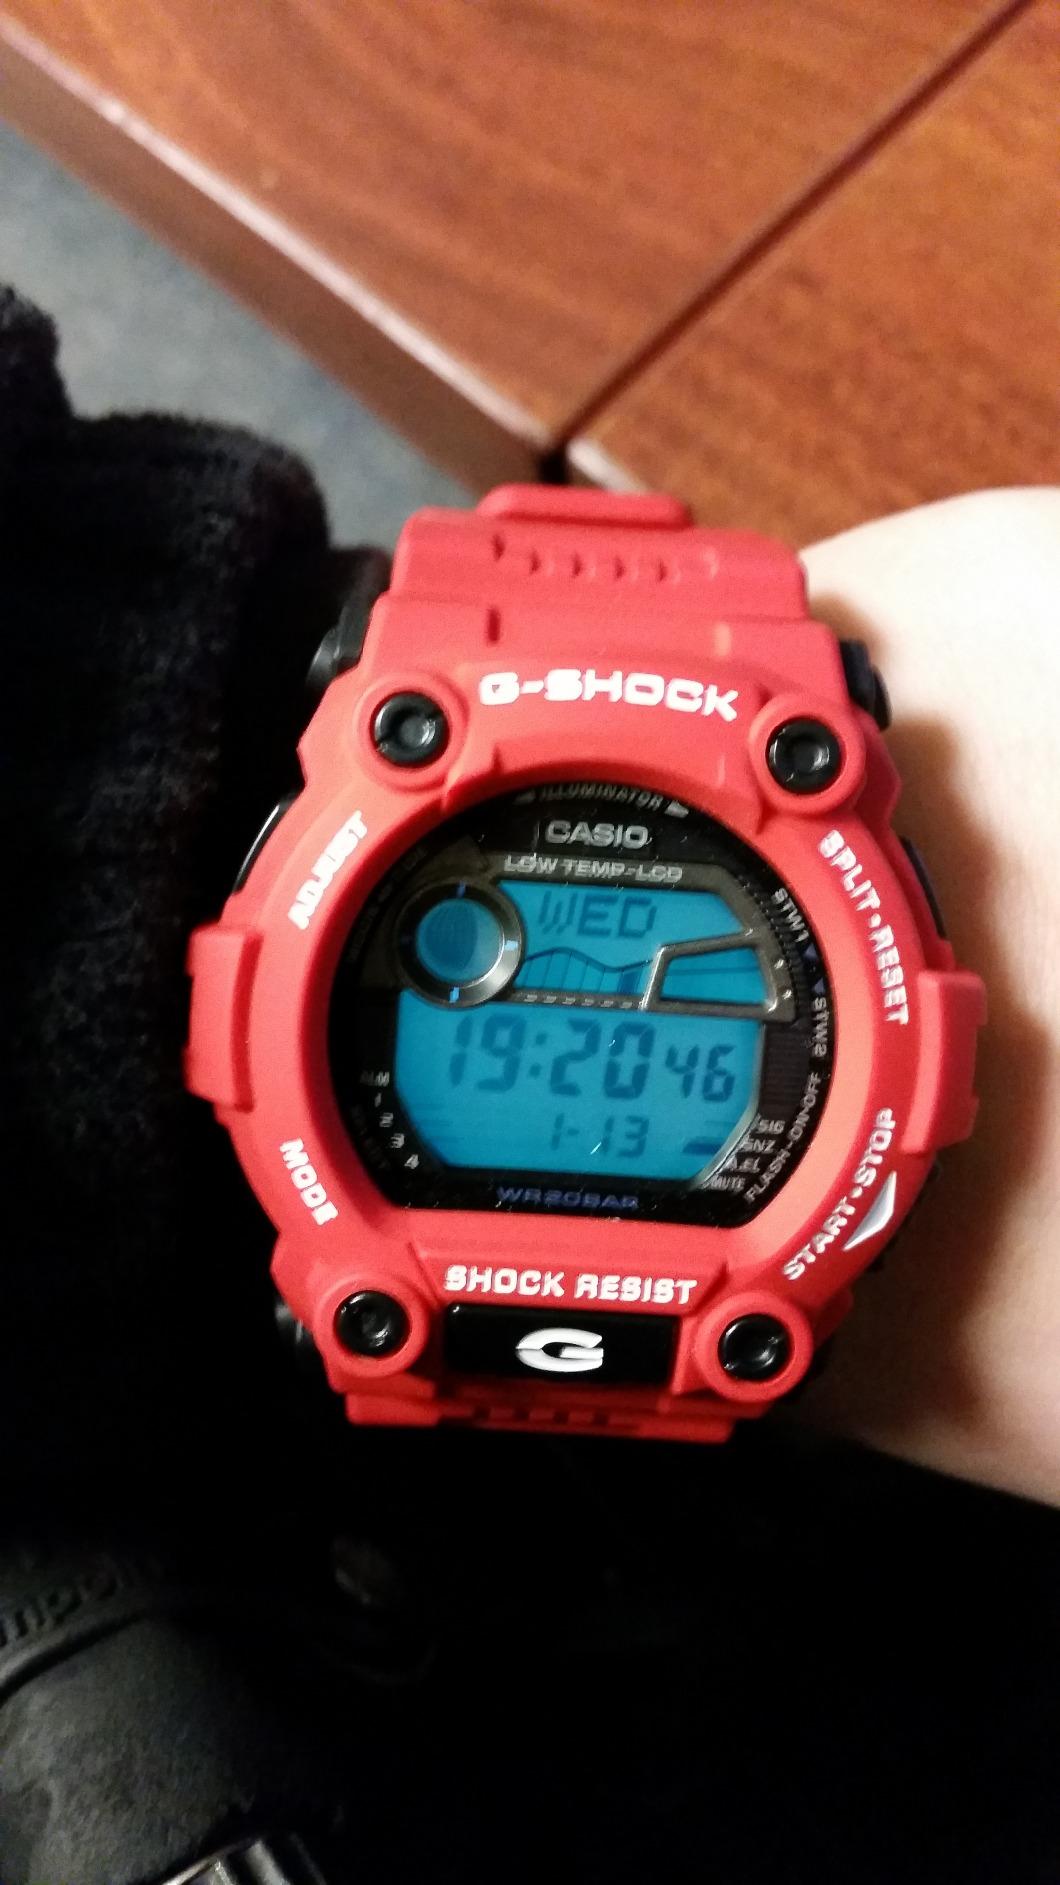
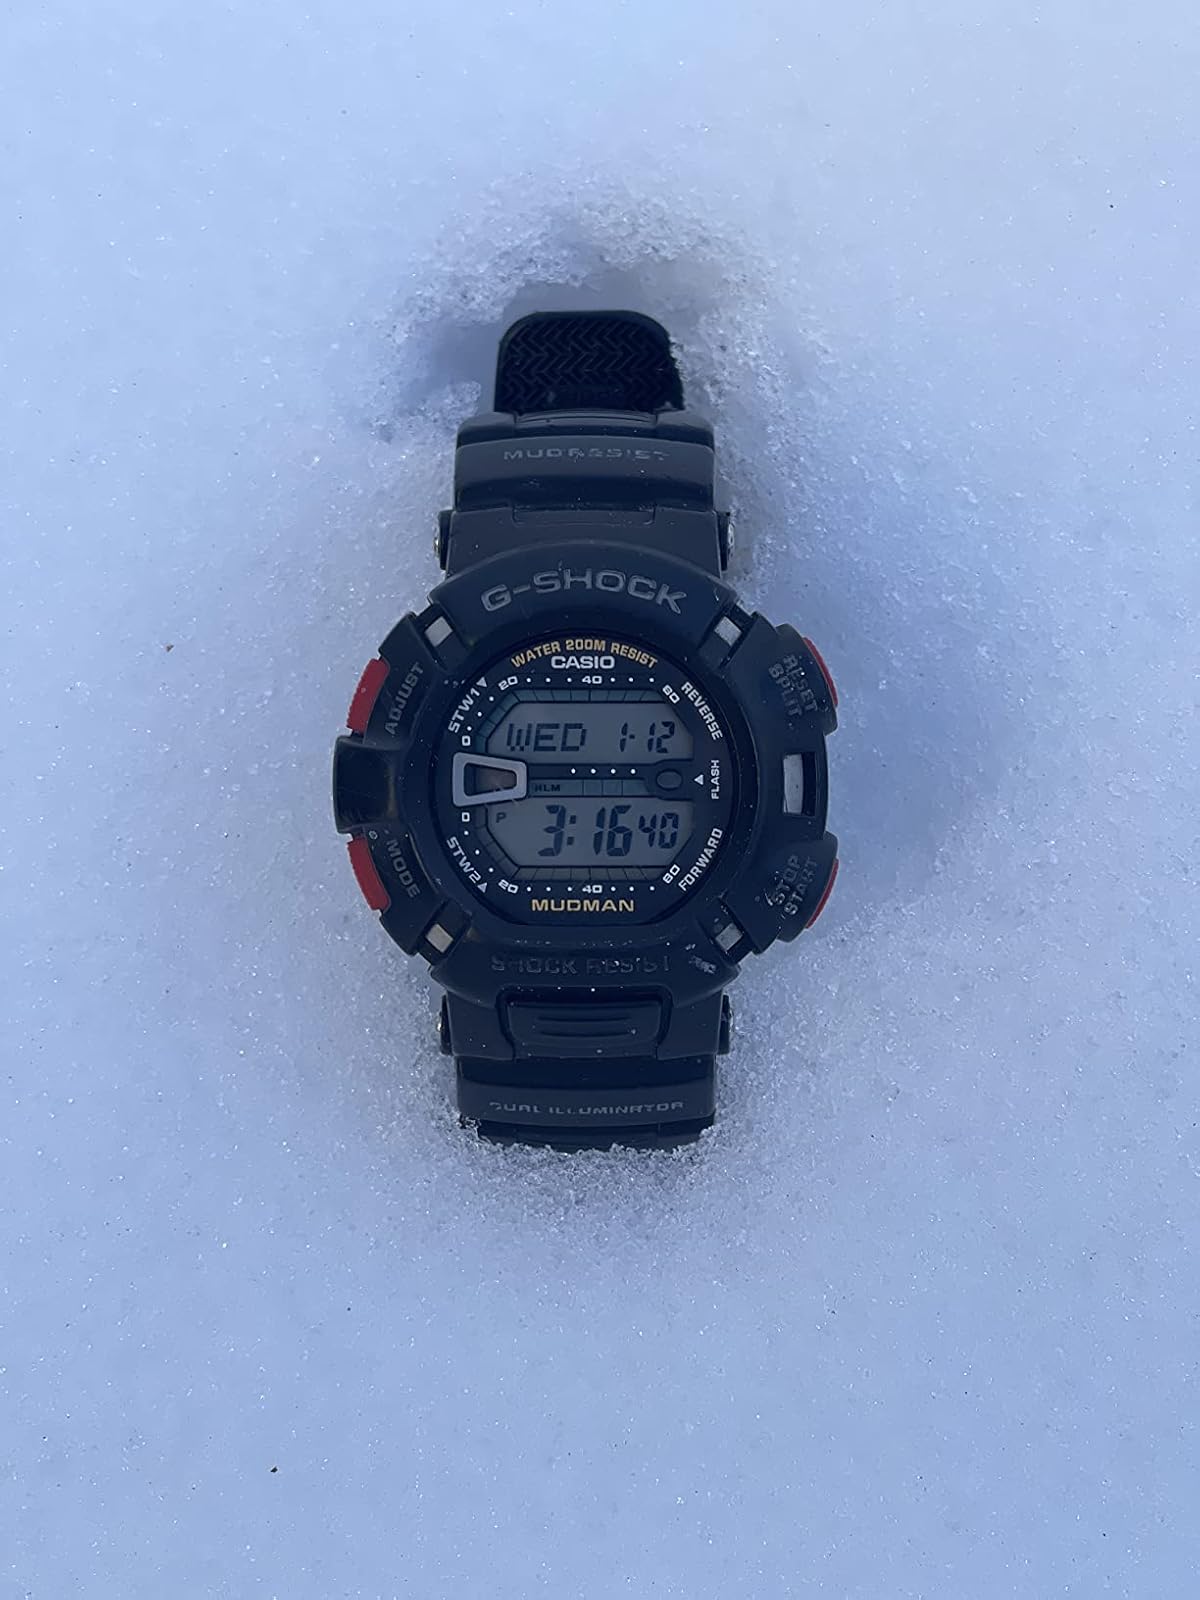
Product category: accessories_watch
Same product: no